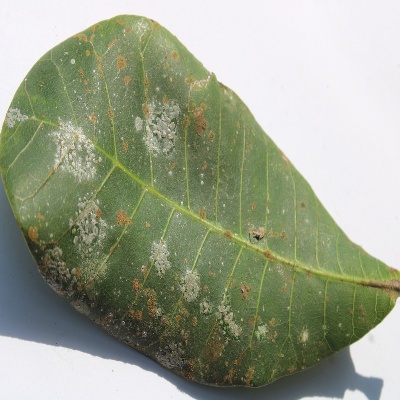
Crop: Cashew
Condition: red rust